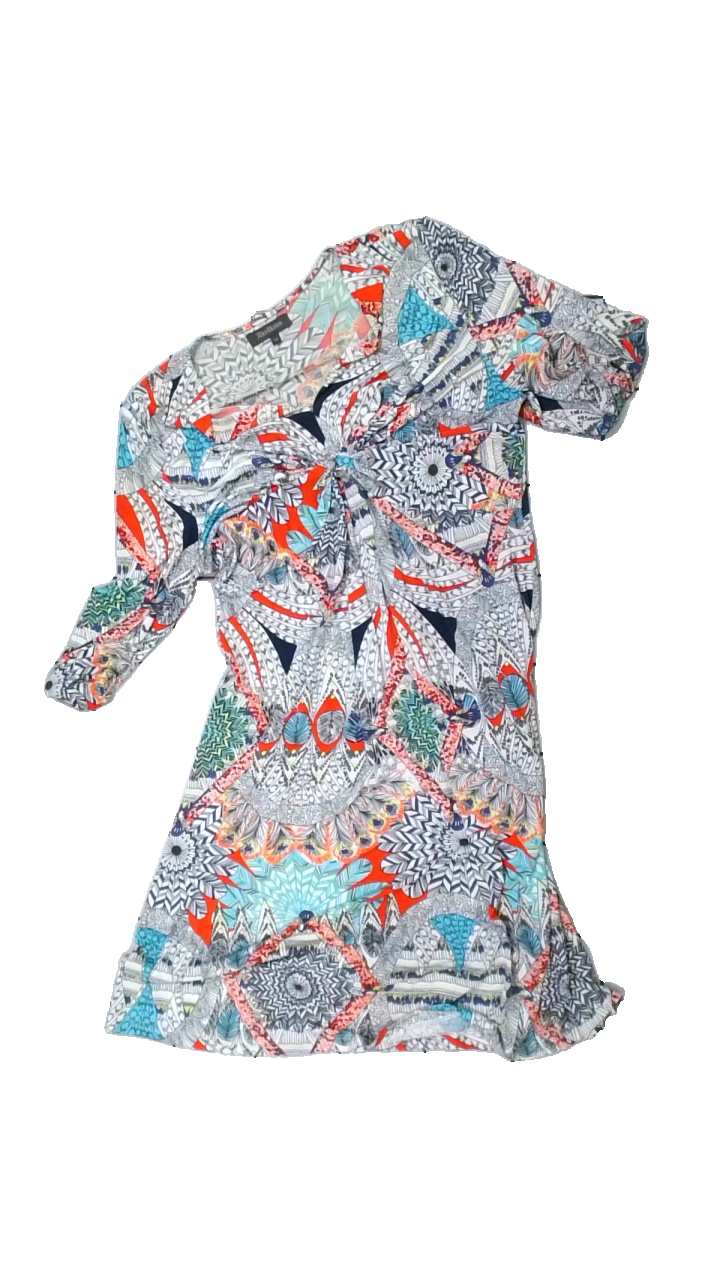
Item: Dress (Ladies)
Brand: Alice Bizous (joy)
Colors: White, Blue, Red, Multicolor
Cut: Regular, Loose
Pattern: Floral print
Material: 100% polyester
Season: All
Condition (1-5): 4
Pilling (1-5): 4
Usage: Reuse
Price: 50-100